Caledonian Steam Packet Company

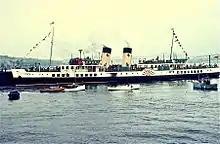
in 1970, funnels in CSP livery with red lion rampant

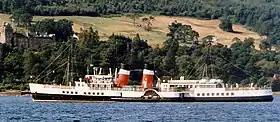
PS "Waverley" restored to its original LNER livery

After years of fierce competition between all the fleets, the CR and GSWR amalgamated with several other railways at the start of 1923 to form the London, Midland and Scottish Railway (LMS) and their fleets amalgamated into the Caledonian Steam Packet Company, their funnels being painted yellow with a black top. At the same time the NBR (and its shipping fleet) also amalgamated with other railways to create the London and North Eastern Railway (LNER), which built the in 1947.